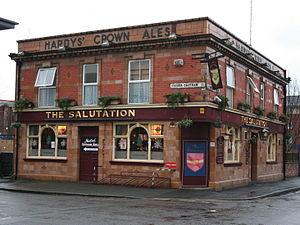
Jane Eyre /d͡ʒeɪn 'ɛːə/ est un roman de Charlotte Brontë, publié le 16 octobre 1847 à Londres par Smith, Elder & Co., sous le pseudonyme de Currer Bell. Le récit, à la première personne, se présente comme l'autobiographie de l'héroïne.